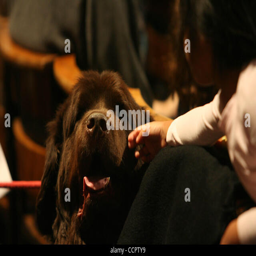
animals on parade inside late gothic revival structure for the 26th .